Tuzie

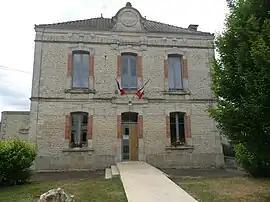
Town hall

Tuzie is a former commune in the Charente department in southwestern France. On 1 January 2019 it was merged into the commune Courcôme.